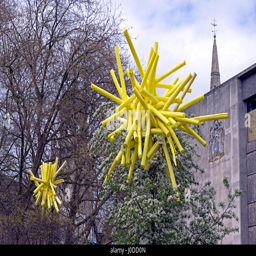
sculptures by person adorn trees outside the derelict offices